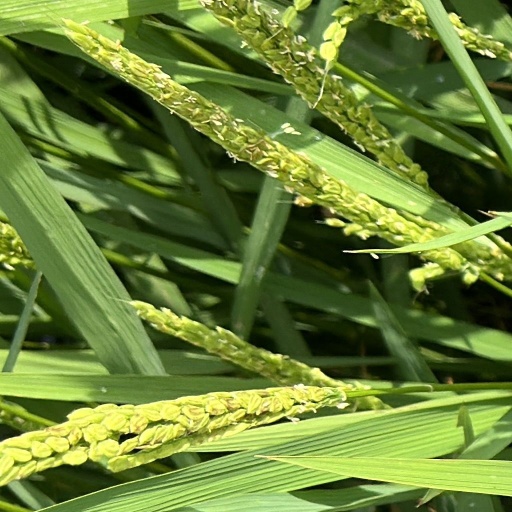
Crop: rice